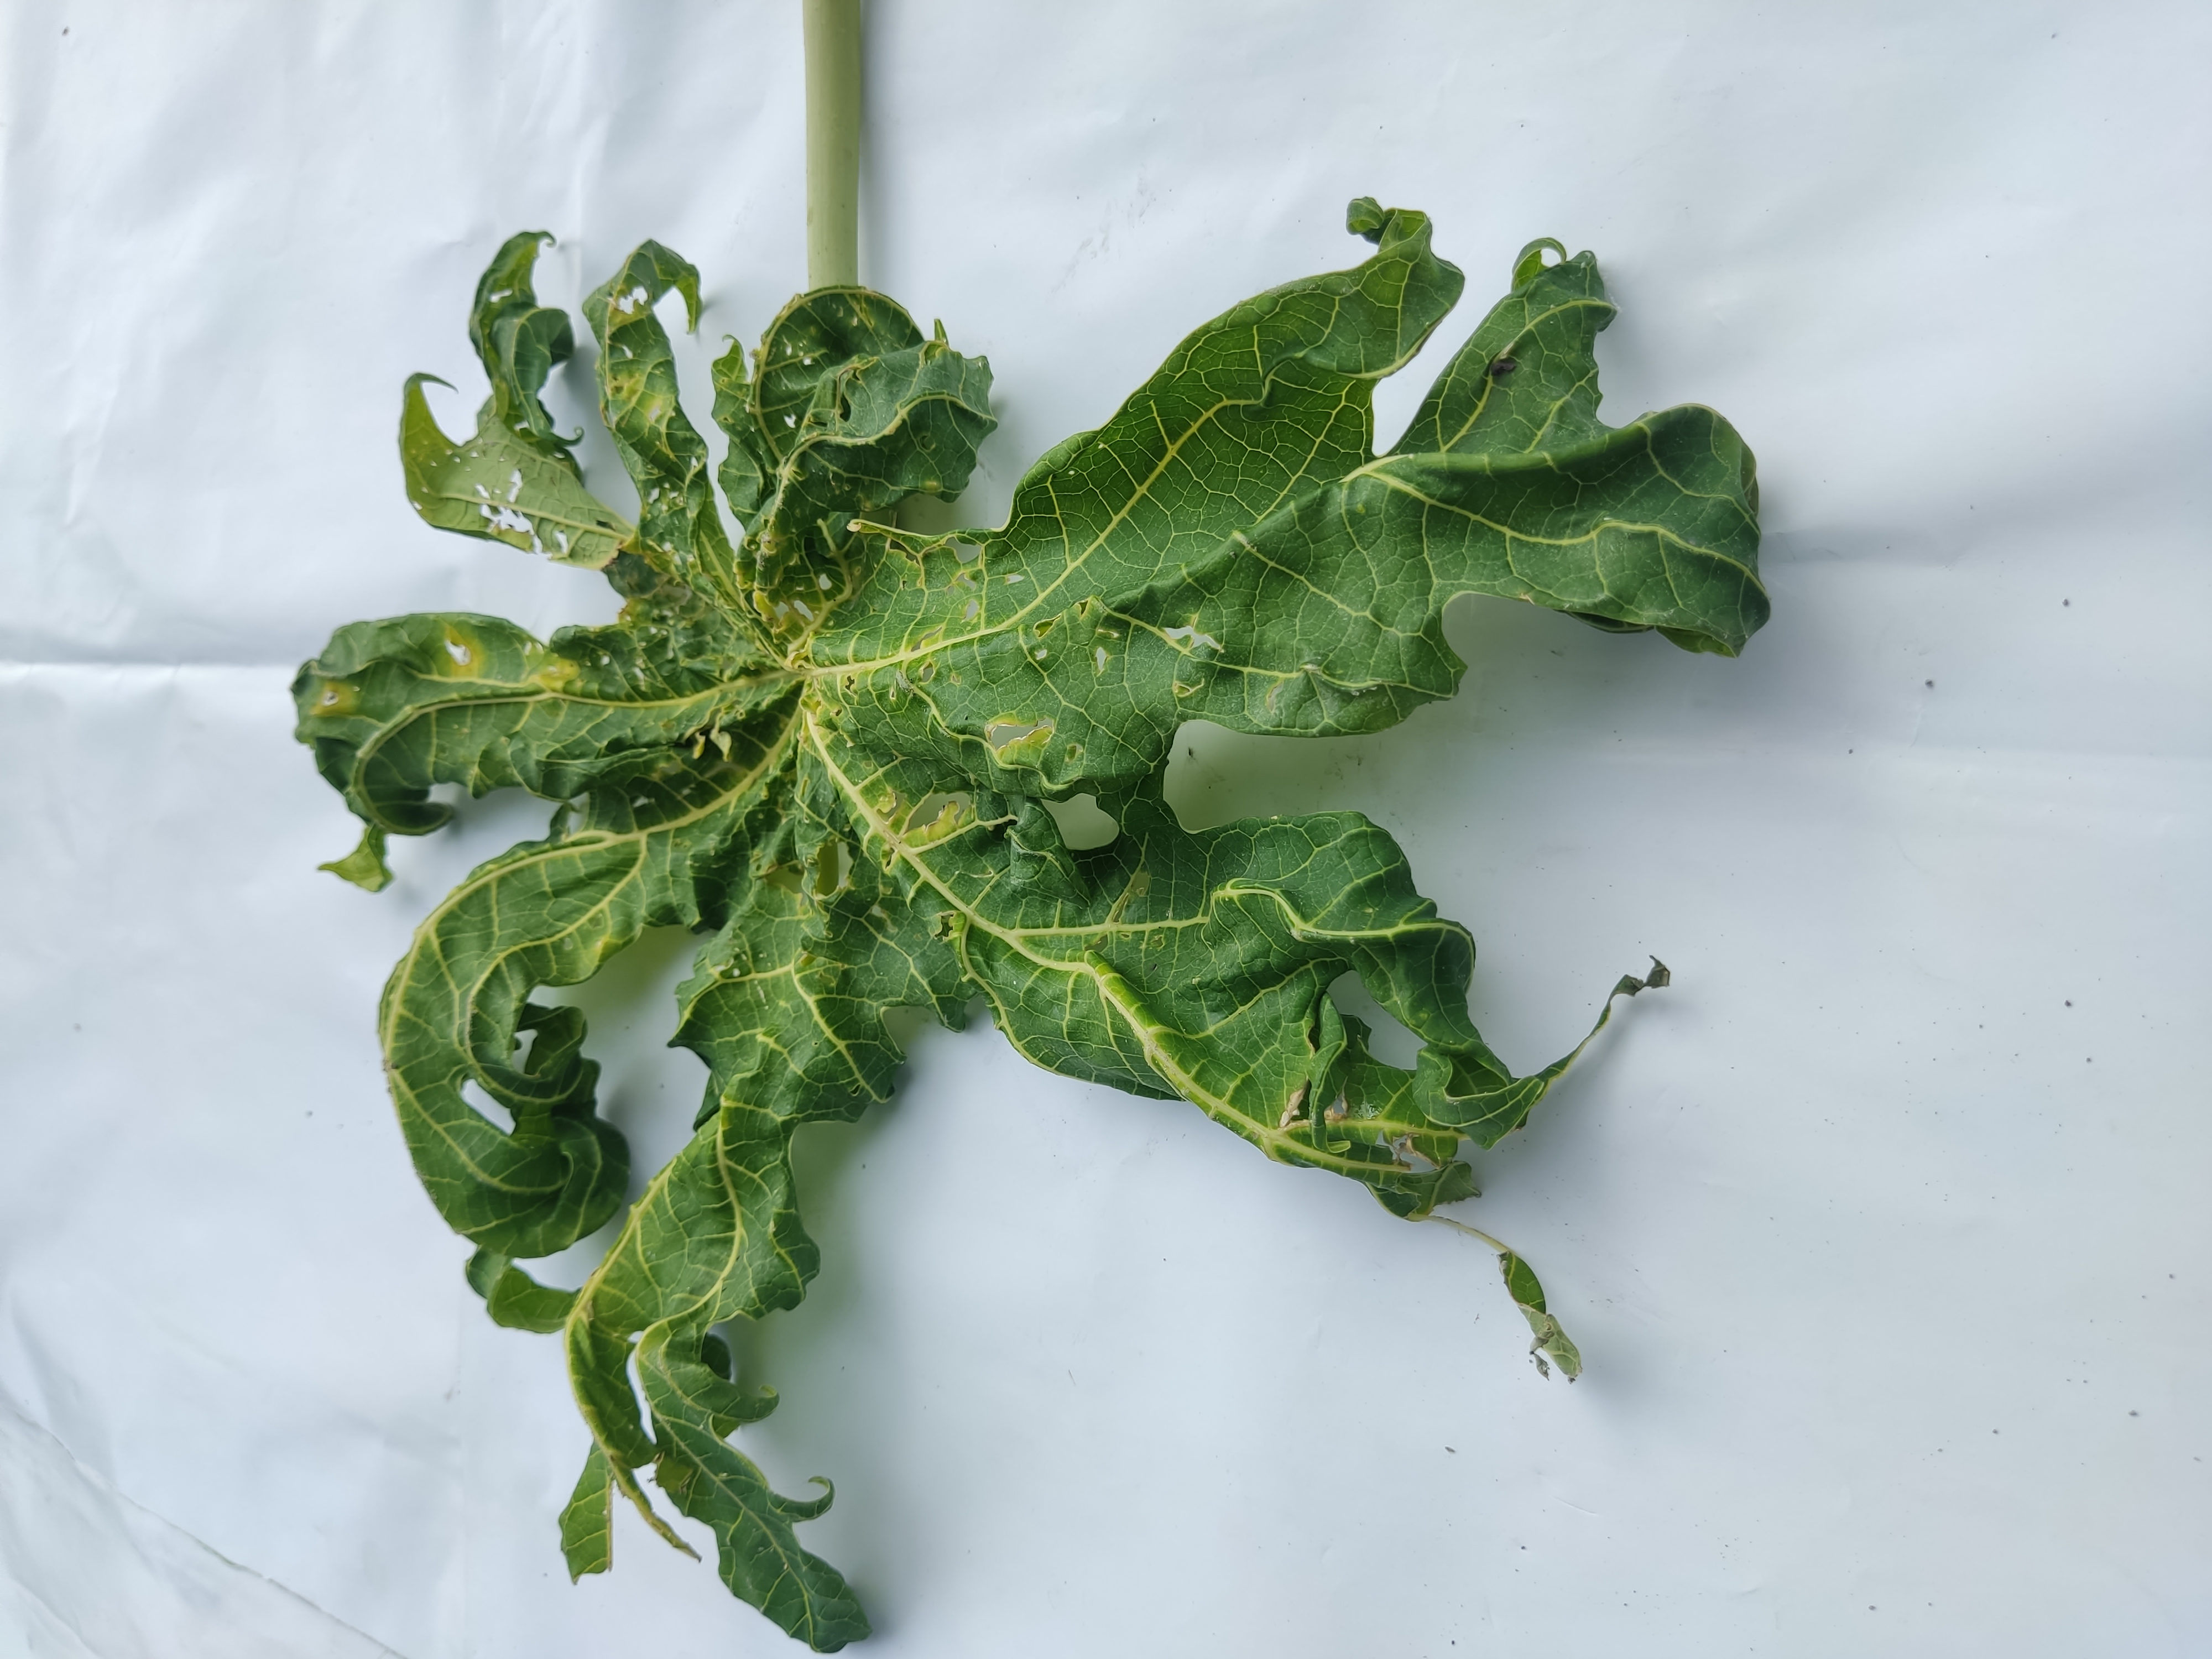
Label: Leaf Curl